Lower Rio Grande Valley

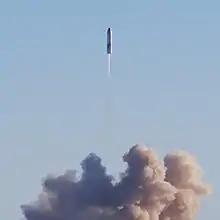
Starship SN8 launching from SpaceX South Texas launch site

The Valley is historically reliant on agribusiness and tourism. Cotton, grapefruit, sorghum, maize, and sugarcane are its leading crops, and the region is the center of citrus production and the most important area of vegetable production in the State of Texas. Over the last several decades, the emergence of maquiladoras (factories or fabrication plants) has caused a surge of industrial development along the border, while international bridges have allowed Mexican nationals to shop, sell, and do business in the border cities along the Rio Grande. The geographic inclusion of South Padre Island also drives tourism, particularly during the Spring Break season, as its subtropical climate keeps temperatures warm year-round. During the winter months, many retirees (commonly referred to as "Winter Texans") arrive to enjoy the warm weather, access to pharmaceuticals and healthcare in Mexican border crossings such as Nuevo Progreso. There is a substantial health-care industry with major hospitals and many clinics and private practices in Brownsville, Harlingen, and McAllen.